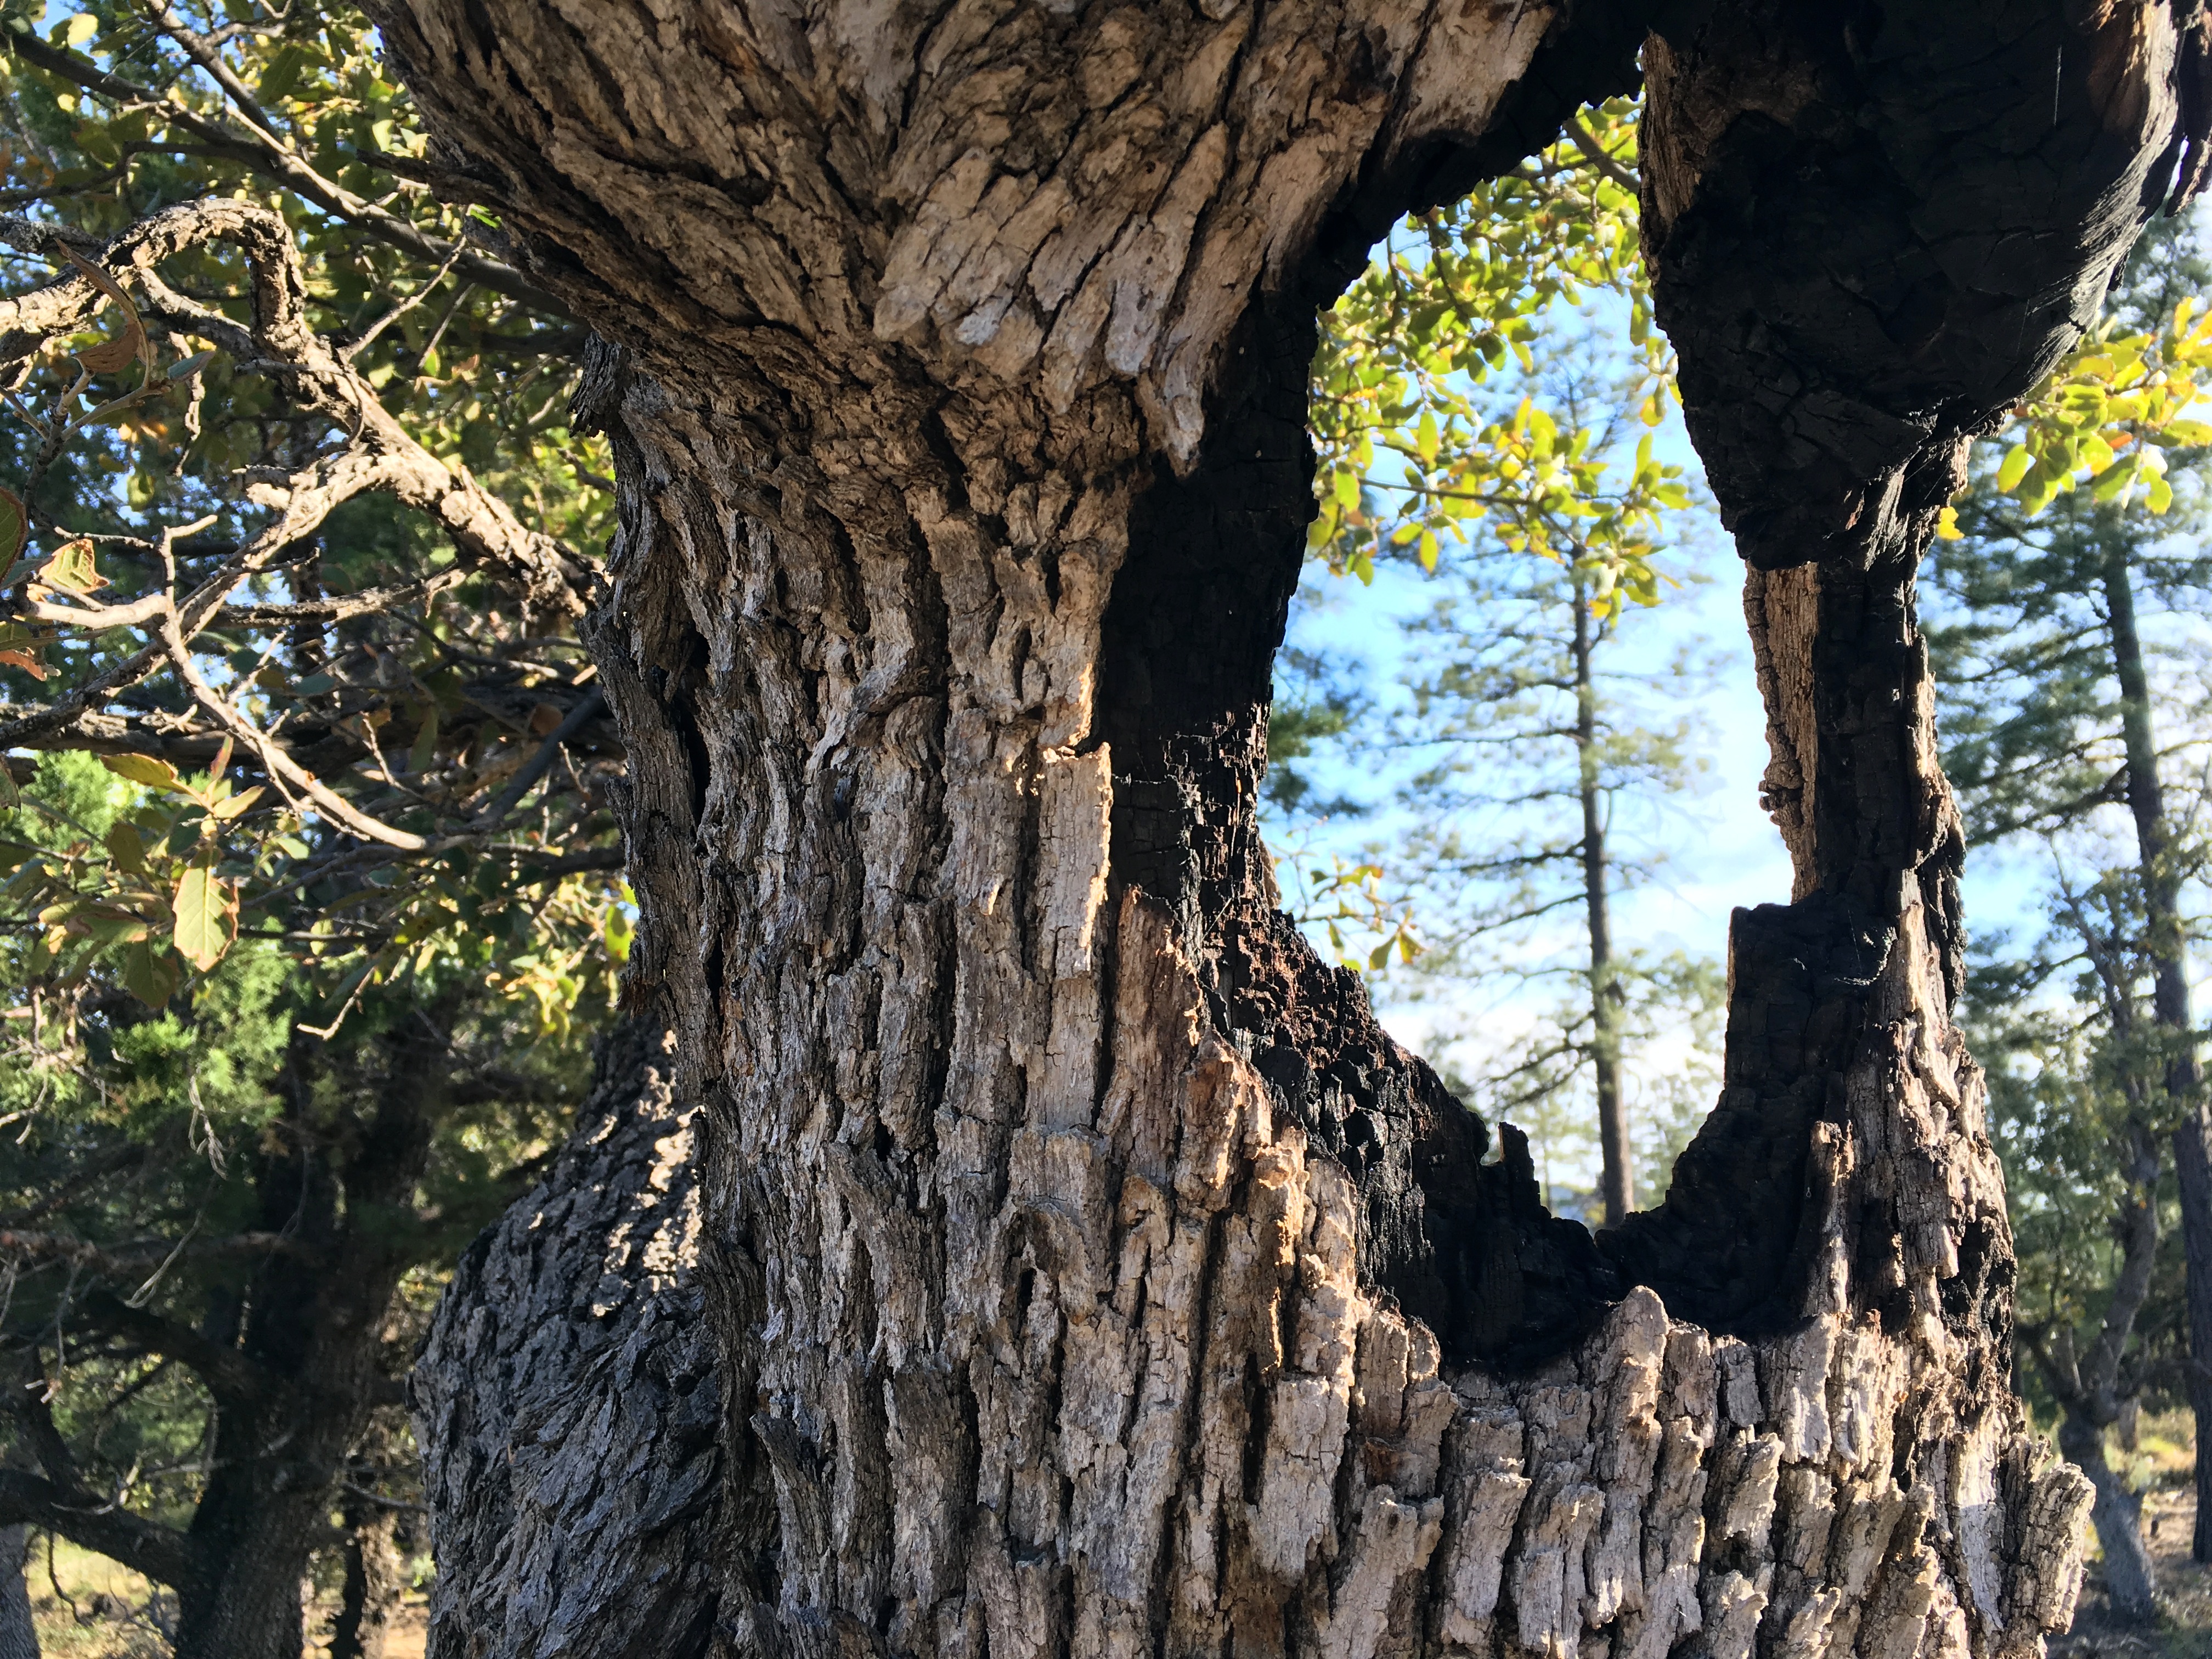
tree, nature, rock, branch, plant, wood, leaf, flower, trunk, formation, autumn, woodland, woody plant